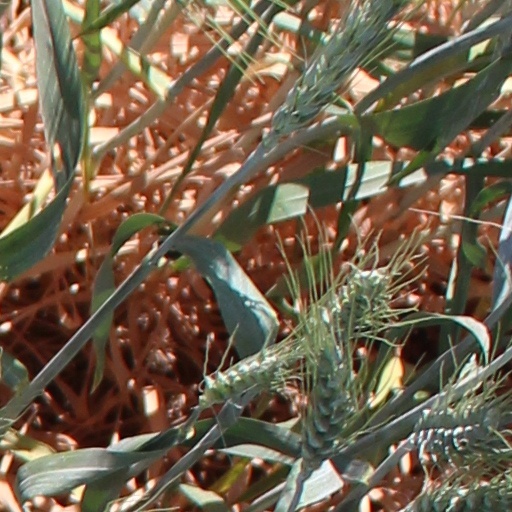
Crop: wheat